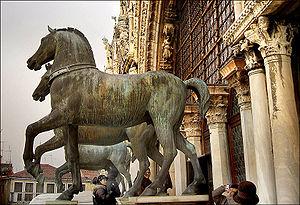
Les chevaux de Saint-Marc sont quatre statues antiques de chevaux de cuivre coulé, faisant partie d'un quadrige qui ornait autrefois l'hippodrome de Constantinople. Les Vénitiens les enlevèrent en 1204 et les placèrent sur une galerie, au-dessus de la porte principale de la basilique Saint-Marc de Venise. Ils sont aujourd'hui remplacés par des répliques, les originaux étant conservés à l'intérieur de la basilique.